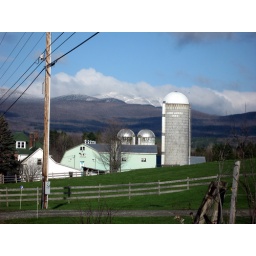
Snow on the mountain, green grass in the valley